Old Quebec

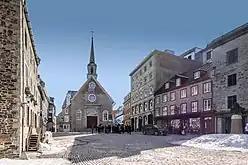
Erected in 1687, the Notre-Dame-des-Victoires is one of many buildings in Lower Town dating back to the 17th and 18th century.

Most of the buildings date to the 19th century, although some date to the 17th and 18th centuries. The area has several commercial streets like Saint Jean, Sainte Anne and De Buade. Some public administration and other institutions in the Upper Town are the Quebec City Hall (Hôtel de Ville), the Séminaire de Québec, the Ursulines Convent, and the Augustinian Monastery and l'Hôtel-Dieu de Québec. There are many hotels, including the Château Frontenac, the Old City being a very popular tourist destination.